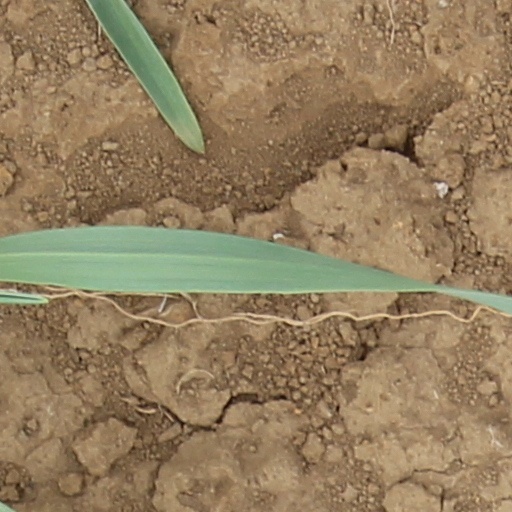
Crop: wheat